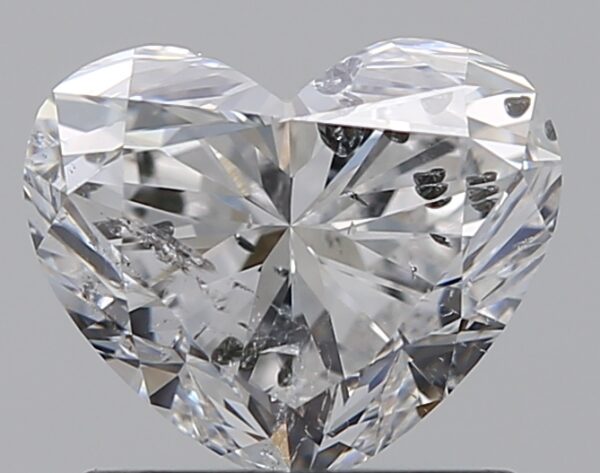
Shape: heart
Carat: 1.01
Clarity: SI2
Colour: E
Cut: VG
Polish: EX
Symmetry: VG
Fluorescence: N
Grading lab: HRD
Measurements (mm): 6.77 x 5.67 x 4.2